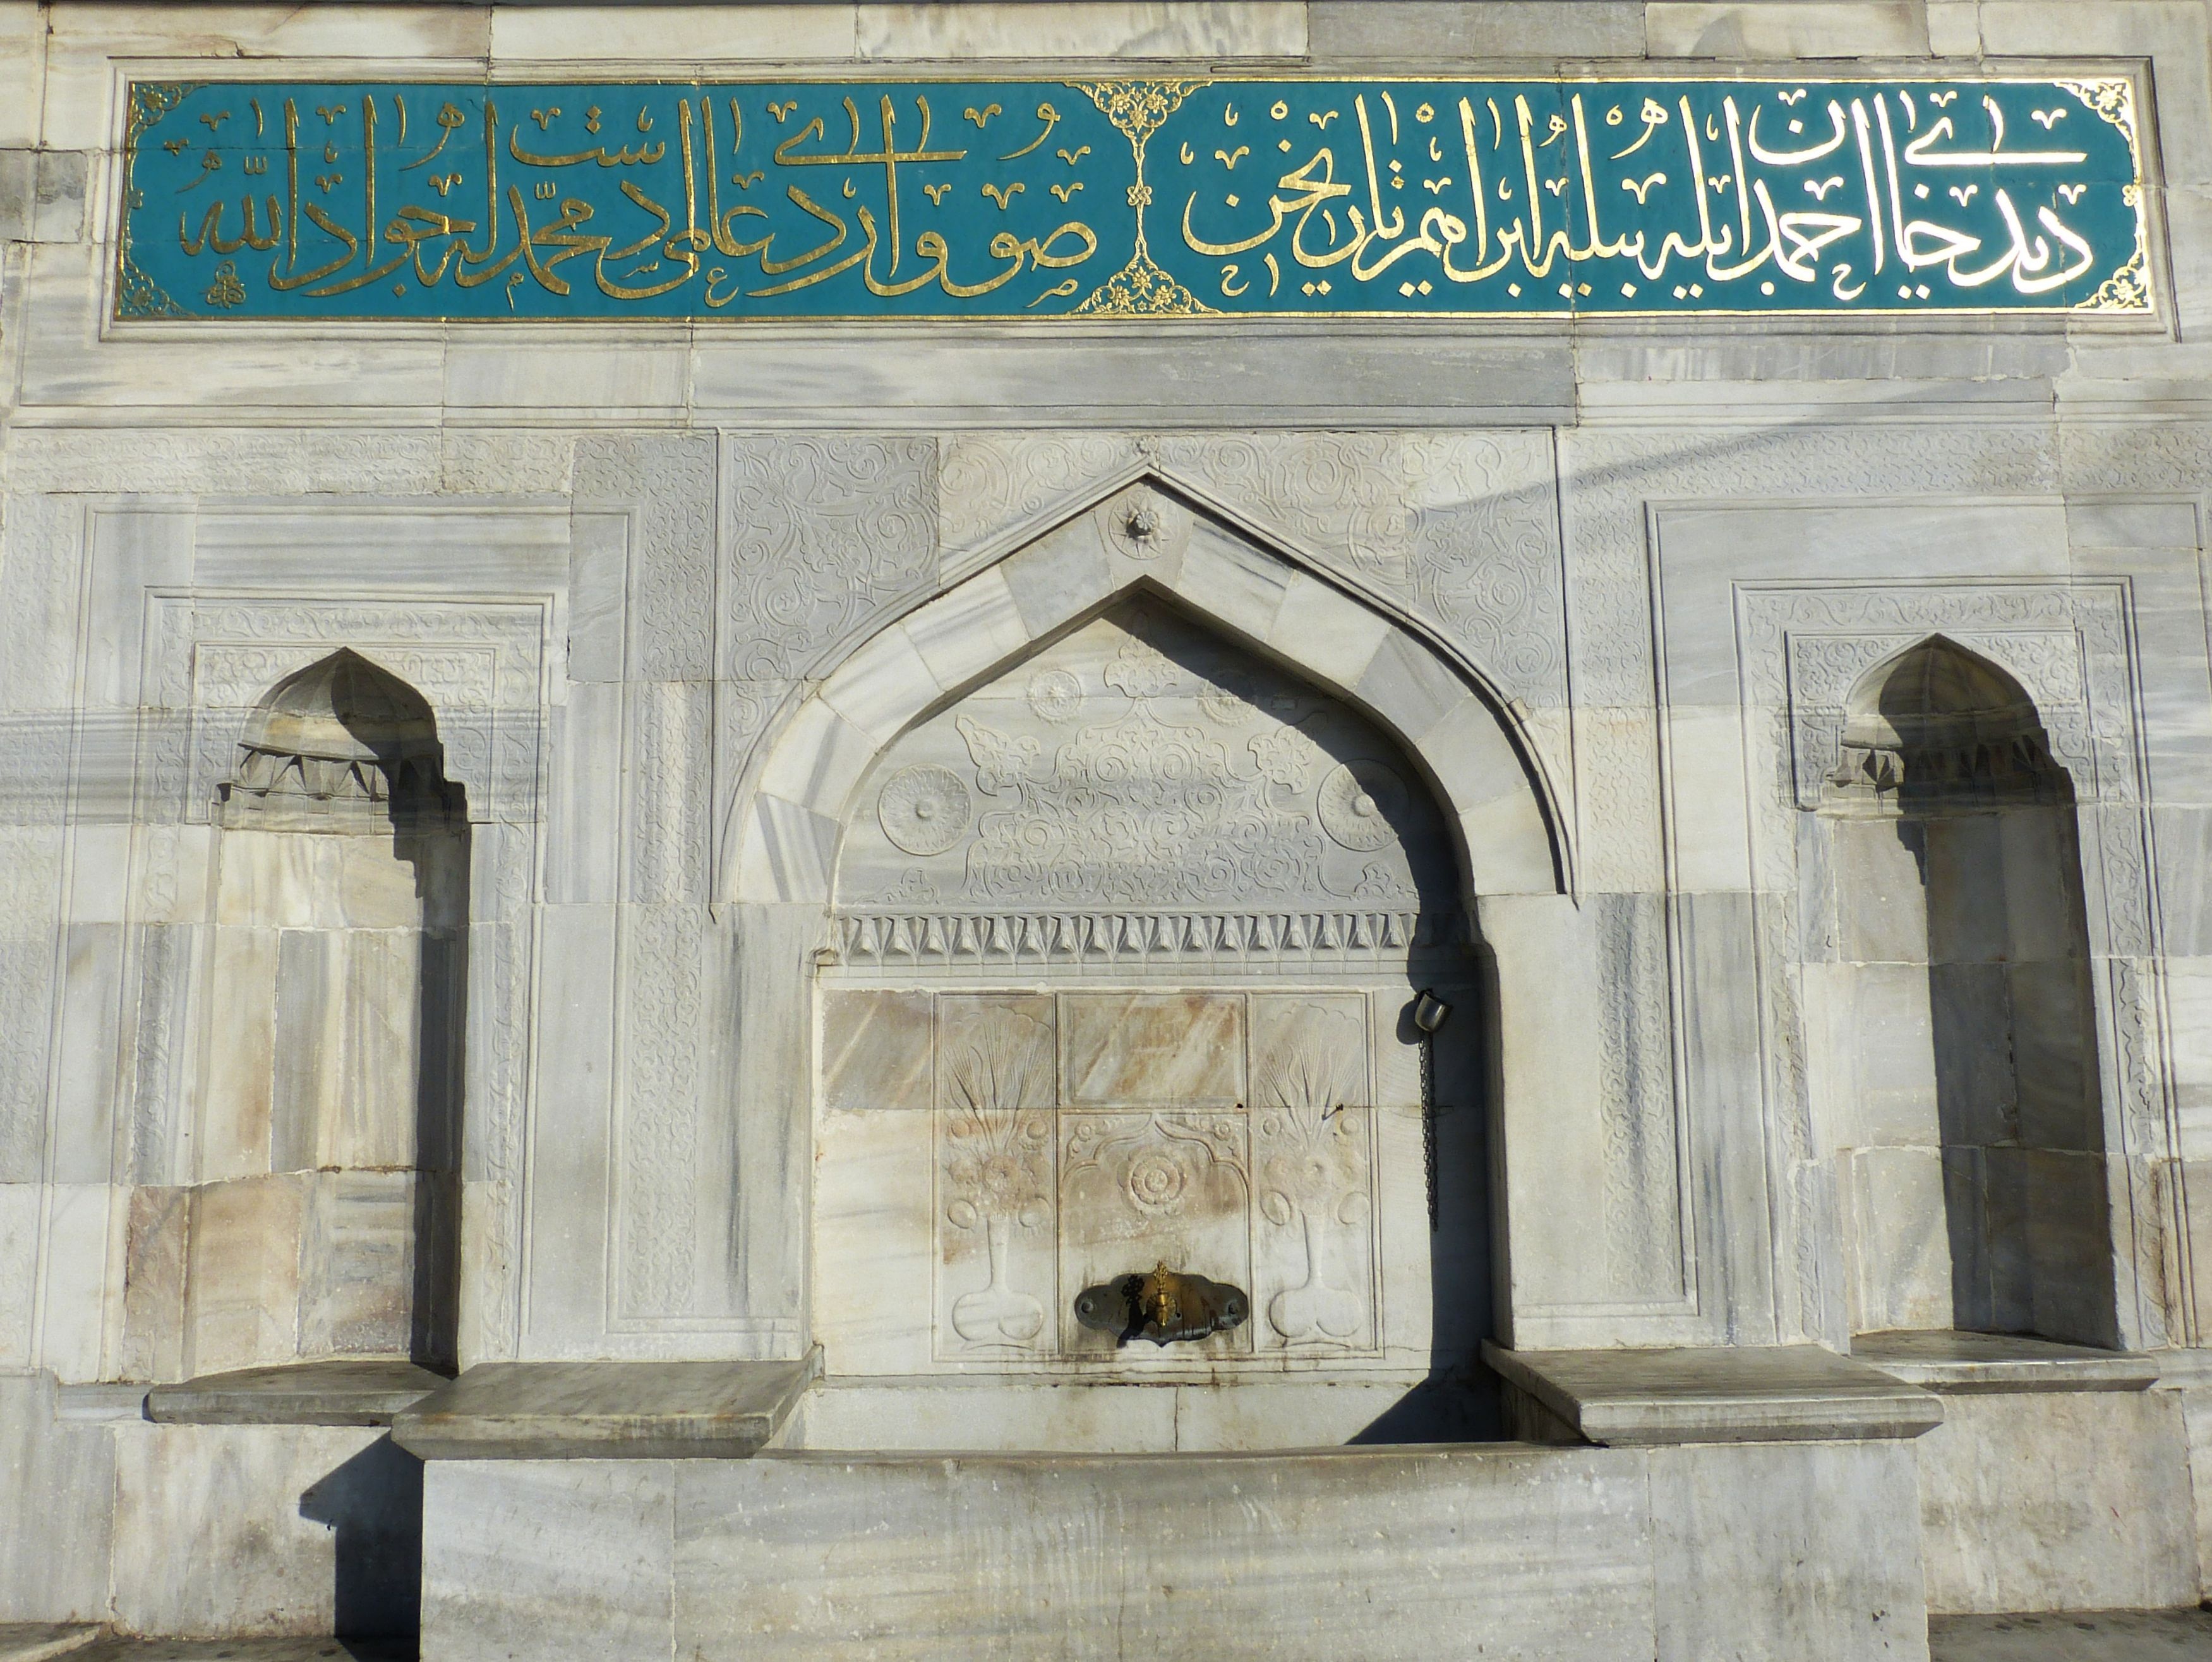
water, architecture, structure, building, monument, arch, washing, wash, facade, turkey, istanbul, mosque, prayer, islam, arabic, allah, ancient history